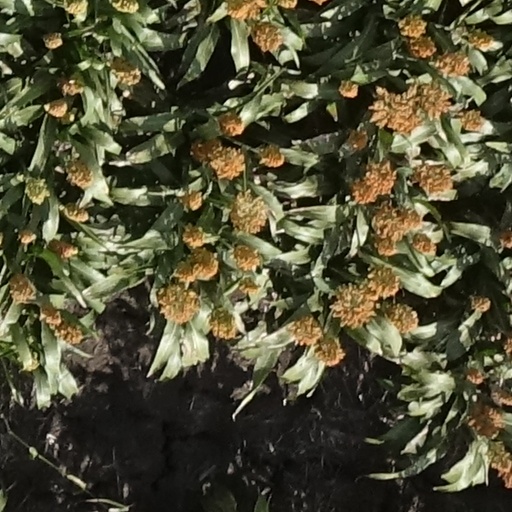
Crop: sorghum